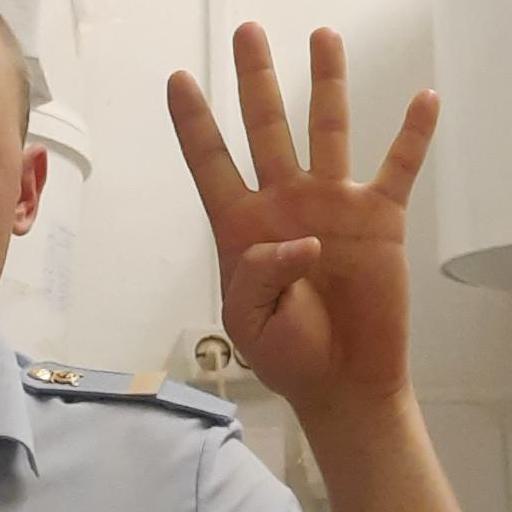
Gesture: four